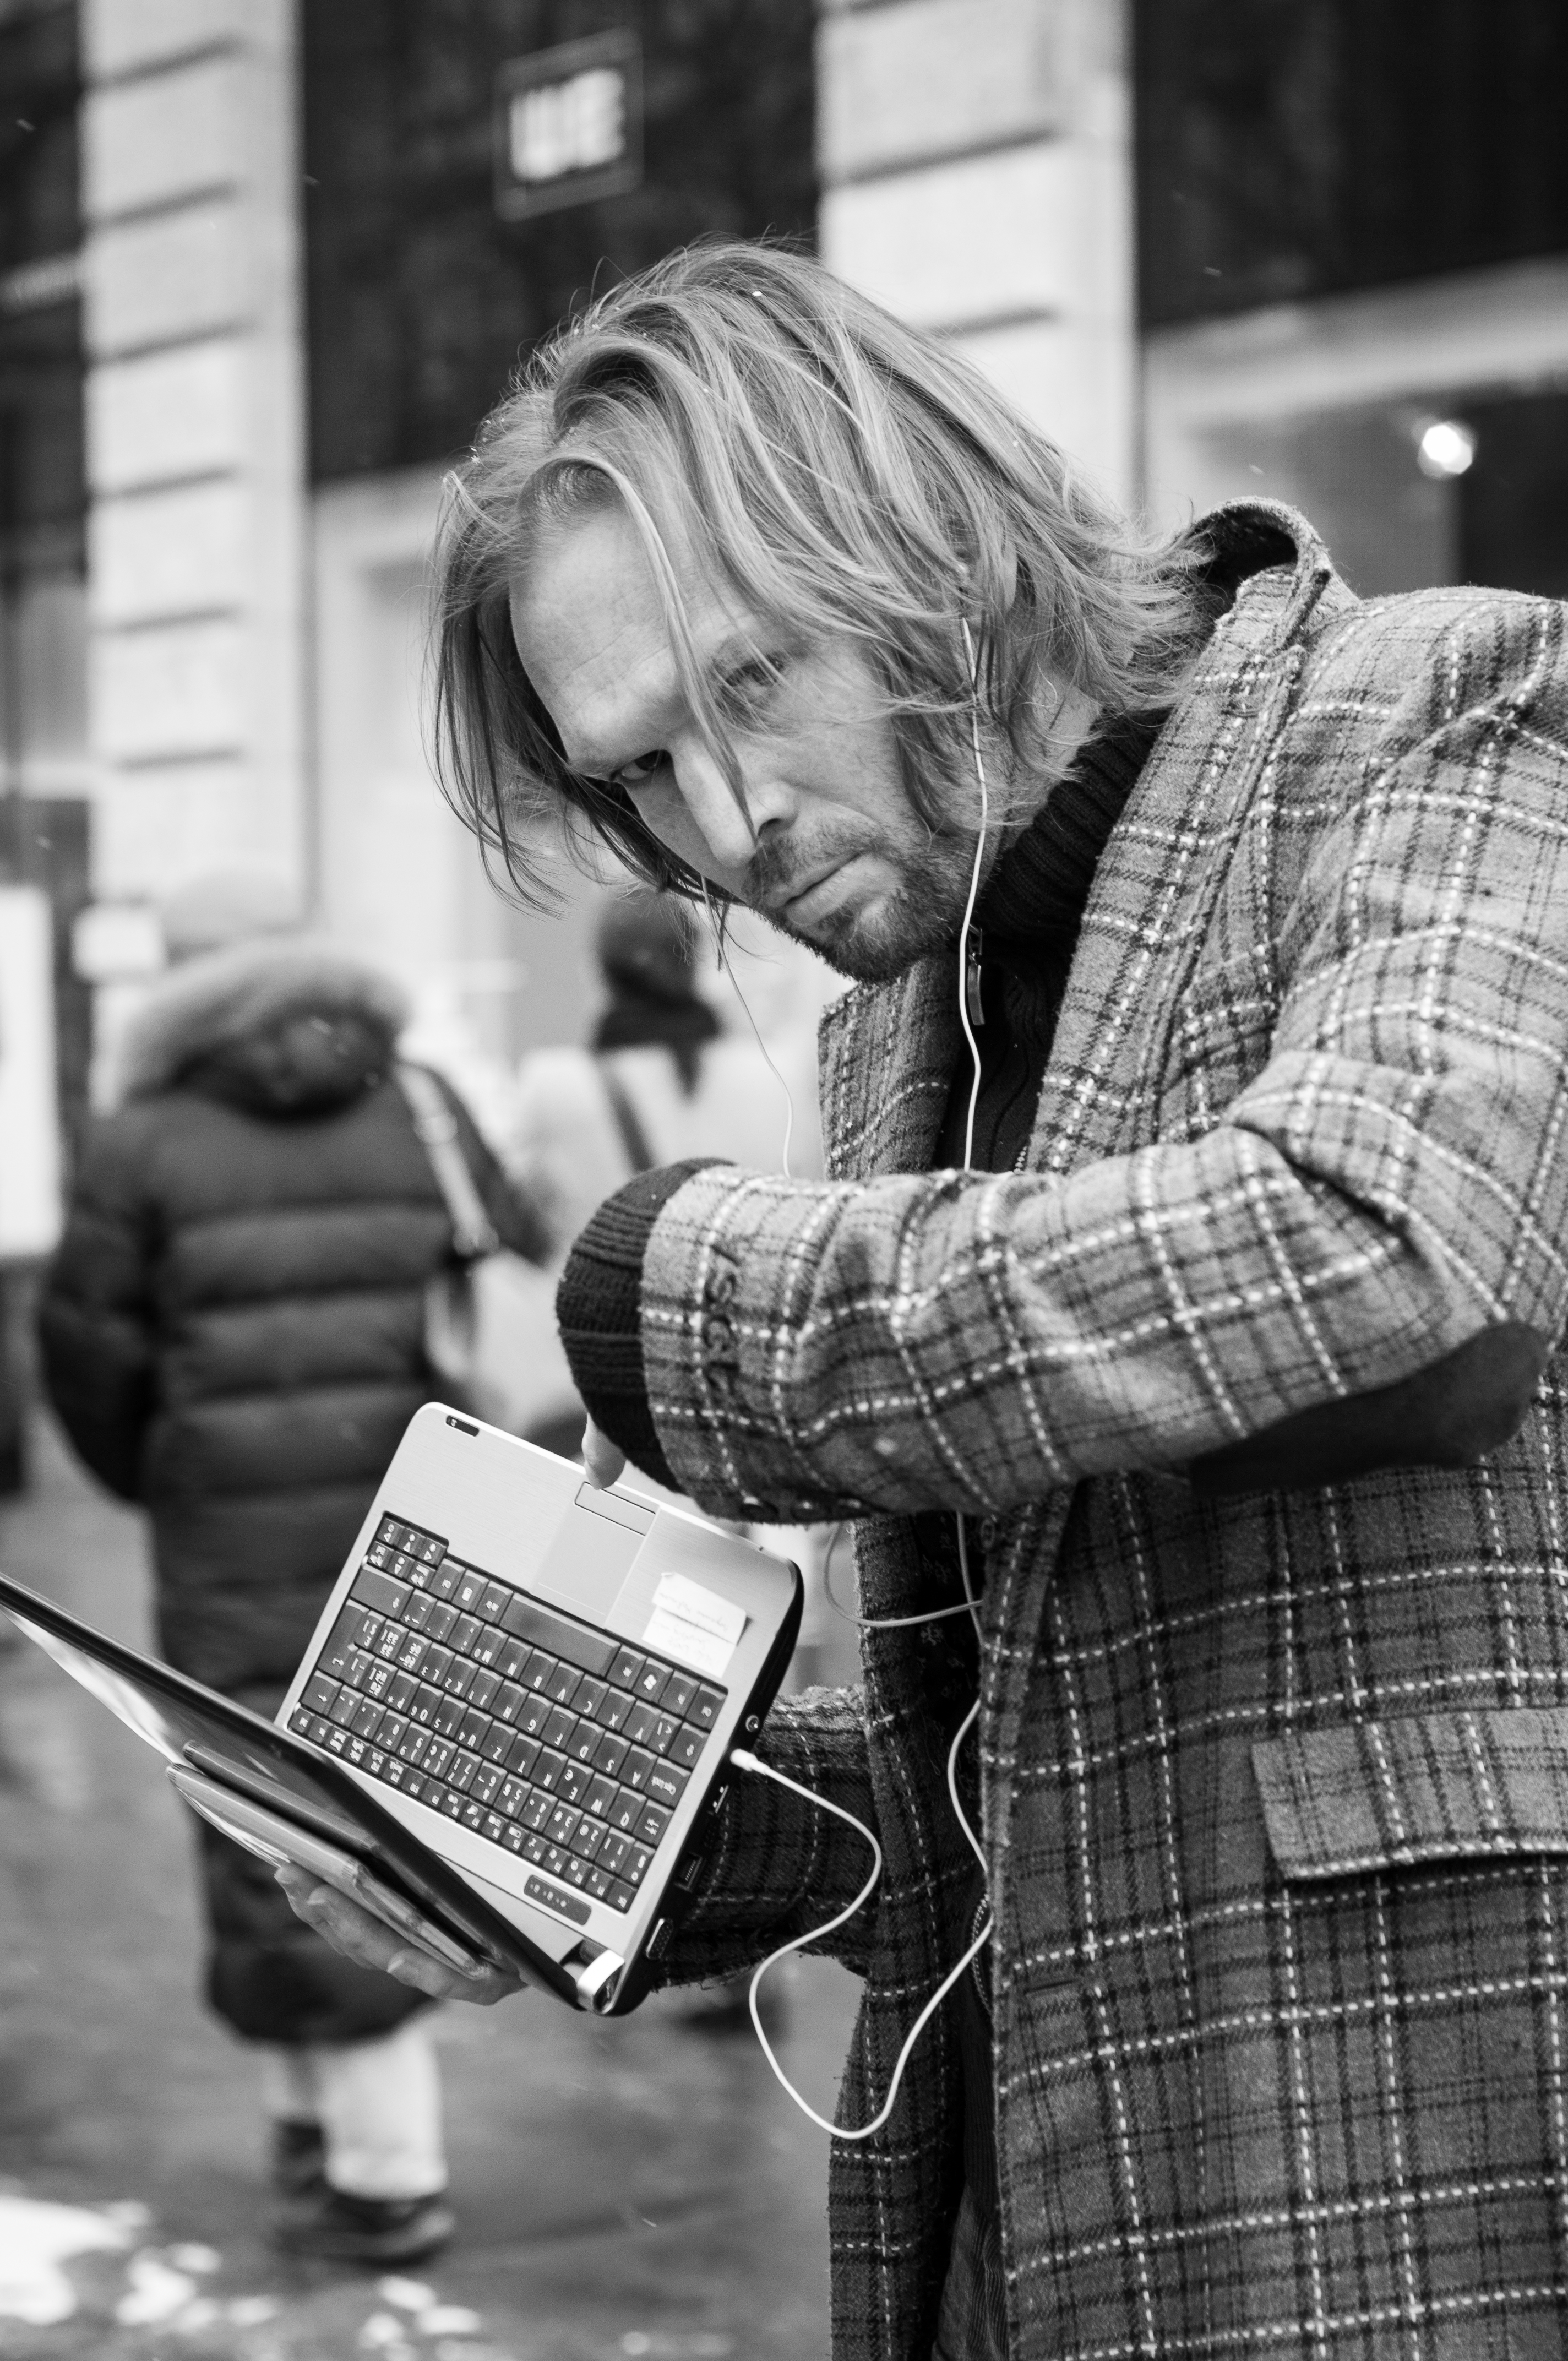
man, person, black and white, girl, road, white, street, photography, ebook, male, portrait, sitting, training, fashion, black, monochrome, streetphotography, flickr, thomas, video, glasses, olympus, photograph, omd, fuji, leica, emotion, monochrom, leuthard, hcb, thomasleuthard, streettogs, interaction, monochrome photography, portrait photography, human positions, human action